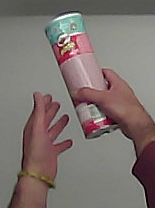
Product: pringles_original